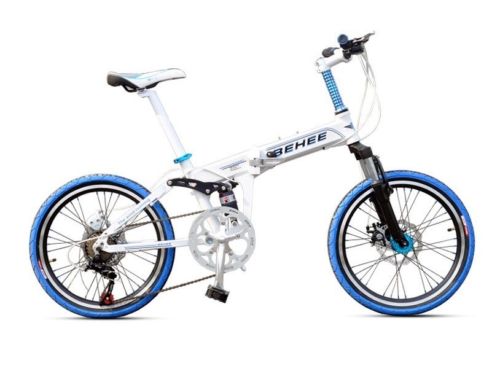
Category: bicycle